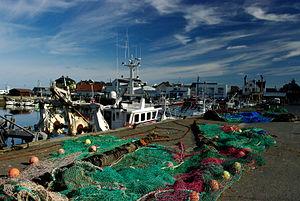
Vue sur le port de pêche un après-midi d'Automne.